Grand Duke Sergei Alexandrovich of Russia

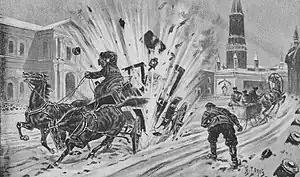
The assassination

After the tragedy, many members of the Romanov family, headed by Grand Duke Nicholas Mikhailovich and his brothers, thought that the remaining festivities should be canceled. On the other hand, Sergei Alexandrovich and his brothers thought that a historical event, such as a coronation, should not be disrupted or marred by a conspicuous period of mourning. The latter opinion believed that the crowds who came long distances should not be disappointed and that the tightly scheduled events for foreign dignitaries not be slighted and should go forward. There was also division among the Romanov family as to whether Grand Duke Sergei should have resigned. Grand Duke Nicholas Mikhailovich and his brothers called for his resignation, while Sergei's own brothers Grand Dukes Vladimir Alexandrovich and Alexei Alexandrovich closed ranks supporting him and threatened to retire from public life if Sergei was made the scapegoat for the Khodynka tragedy. Ultimately, Sergei offered to resign while Vorontzov-Dashkov did not. In the end, the Tsar did not support a thoroughly proposed investigation, the Chief of Police was dismissed, and Grand Duke Sergei retained his office.